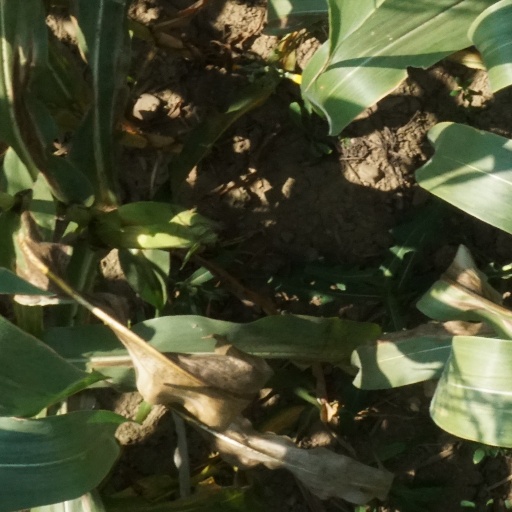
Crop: maize; corn